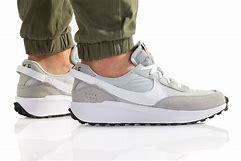
Brand: Nike
Model: Waffle Debut